Mansacue

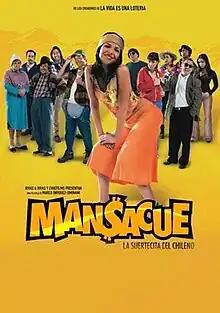
Theatrical release poster

Mansacue is a 2008 Chilean comedy film directed by Marco Enríquez-Ominami and written by Yusef Rumie. It has a choral cast headed by Cristián Riquelme, Dayana Amigo, Luis Dubó, Patricio Strahovsky, Carolina Oliva, Fernando Gómez Rovira, Claudia Pérez and Mauricio Pesutic. It is based on the television series "La vida es una lotería" by TVN. It premiered on April 24, 2008, in Chilean theaters.